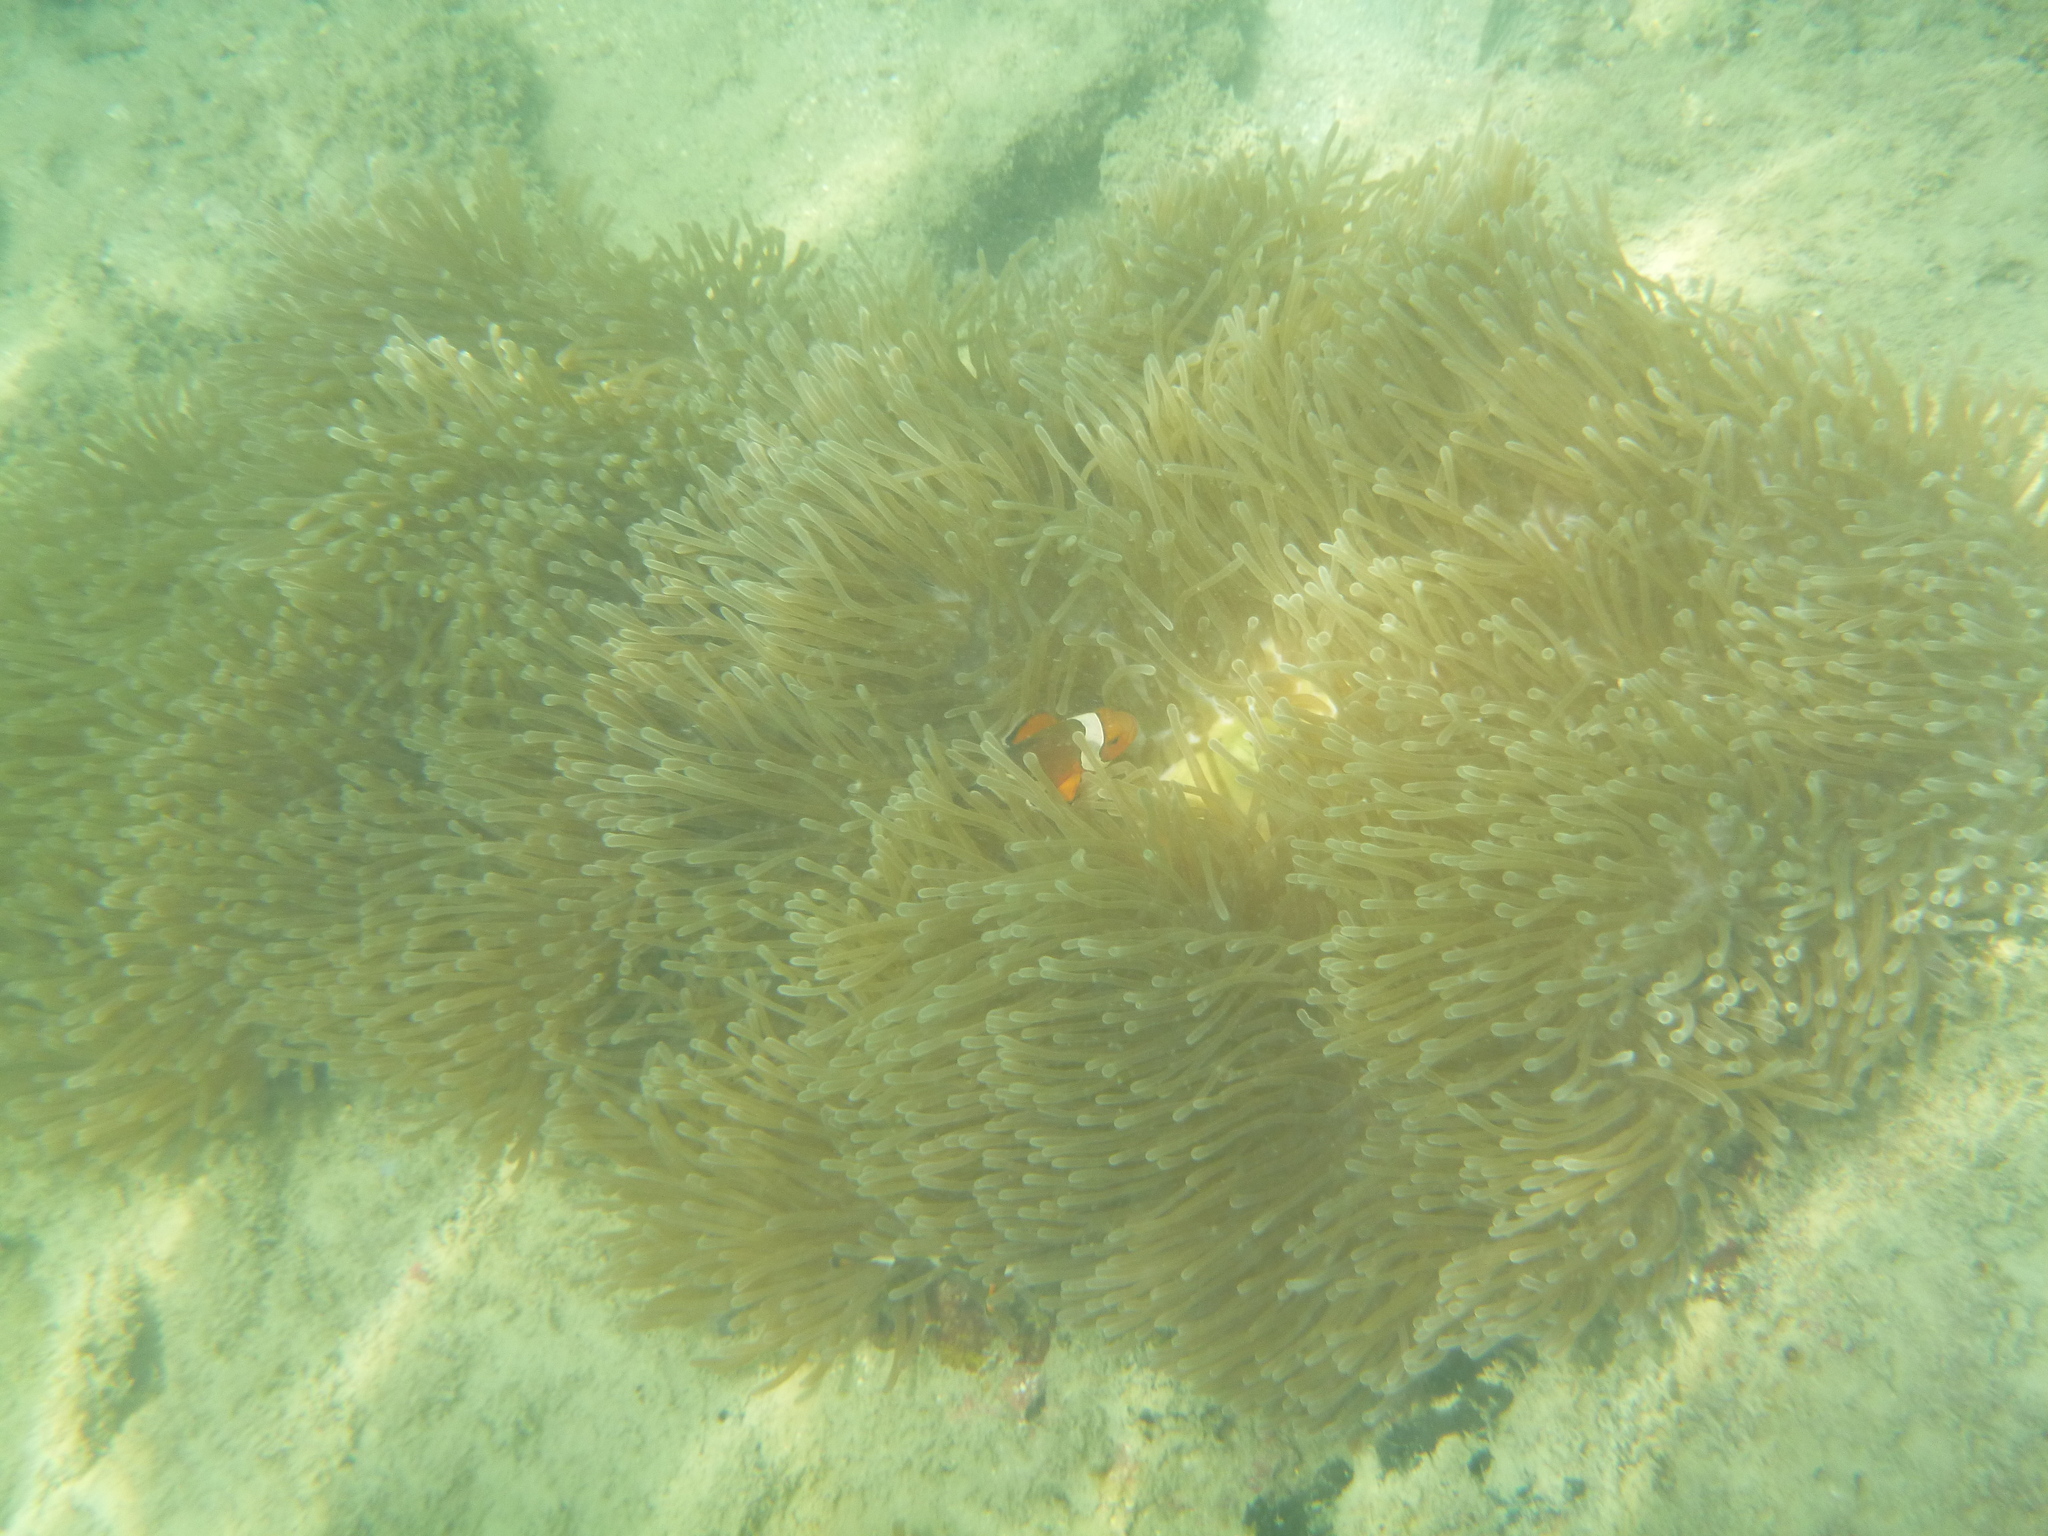
Amphiprion ocellaris (Ocellaris Anemonefish)